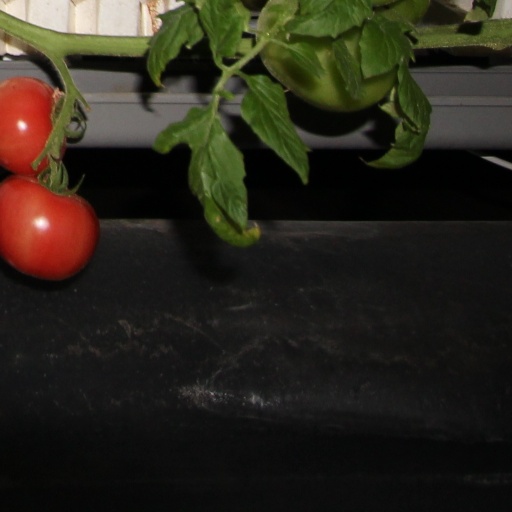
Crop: tomato